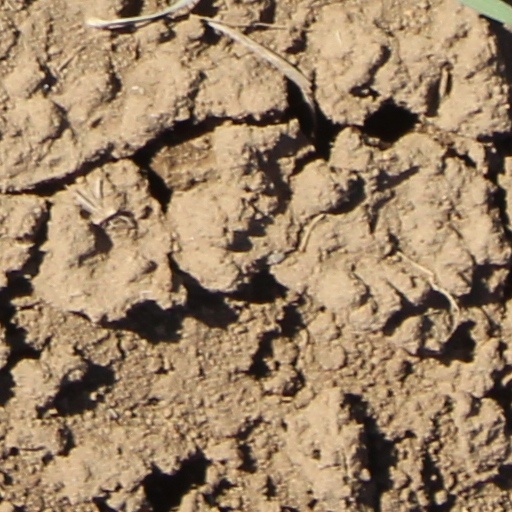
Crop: wheat